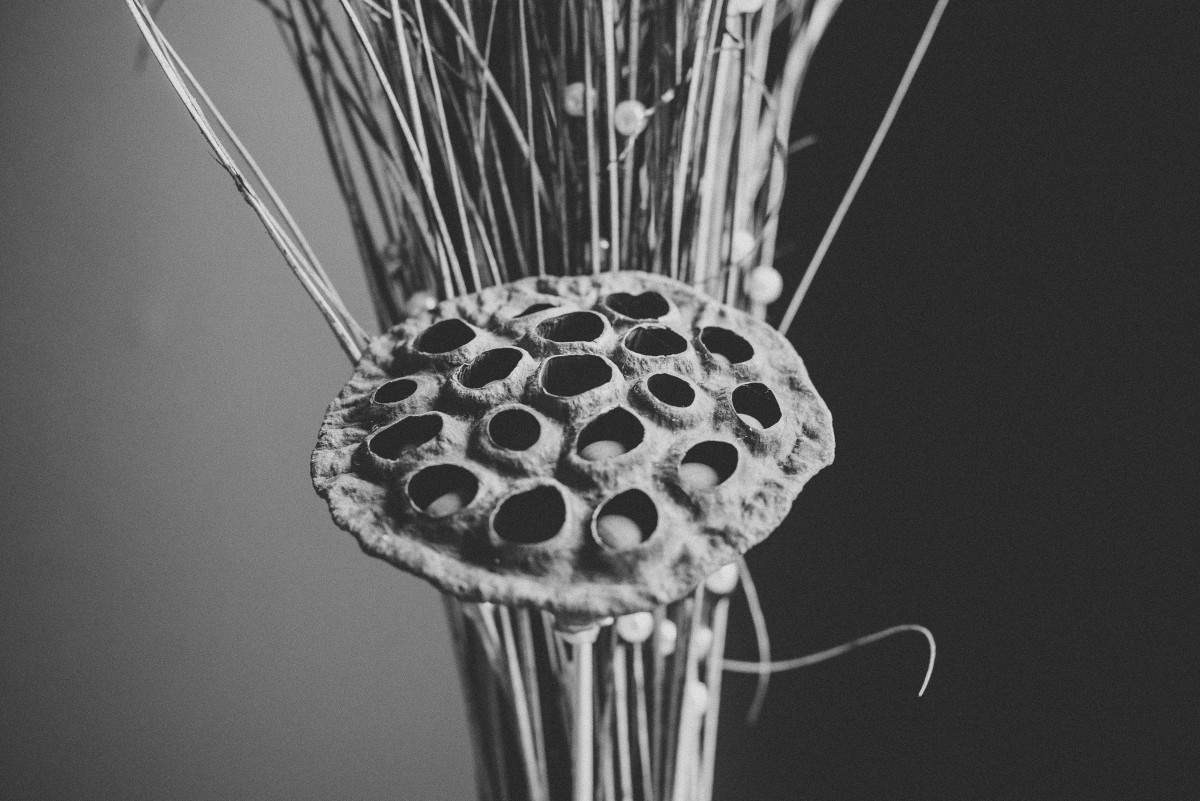
Tags: black and white, flower, organ, macro photography